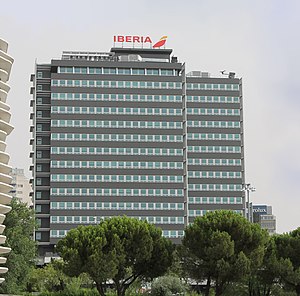
Iberia
Iberias hovedkvarter i Madrid.
Iberia, Líneas Aéreas de España, S.A., internationalt kendt som Iberia Airlines, er Spaniens største flyselskab. Selskabet har hovedsæde i Madrid og anvender Madrid-Barajas Lufthavn og Barcelona Lufthavn som sine primære hubs. Iberia havde 27.799.000 passagerer i 2006.